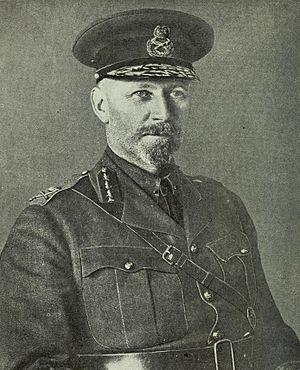
Le Ministre des Finances est un ministre du Gouvernement de l'Afrique du Sud qui est le chef politique de la Trésorerie Nationale. Le Ministre des Finances est responsable de la gestion financière des affaires de l'état, de l'élaboration du budget et l'élaboration de la politiques économiques. Le Ministre des Finances est également responsable de l'institut national de la statistique et du service des impôts.
Jan Christiaan Smuts, était un avocat, un militaire, un philosophe et un homme d'État d’Afrique du Sud.